Pittsburgh Light Rail

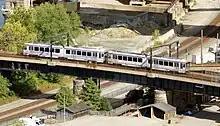
Two-car train of CAF LRV rolling stock on the Panhandle Bridge between Station Square and First Avenue

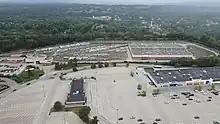
The South Hills Village Rail Center, where PRT stores its rail fleet

Trains are generally run in a two-car configuration. The routes have sections that have a dedicated right of way as well as mixed sections that run along roadways with automobile traffic. Generally, stations along roadways have low-level platforms while stops along the dedicated rights of way have high-level platforms. To allow easy boarding in both situations, the trains have two sets of doors at the front, with a low set and a staircase as well as a high set with level access from the platform to the train.